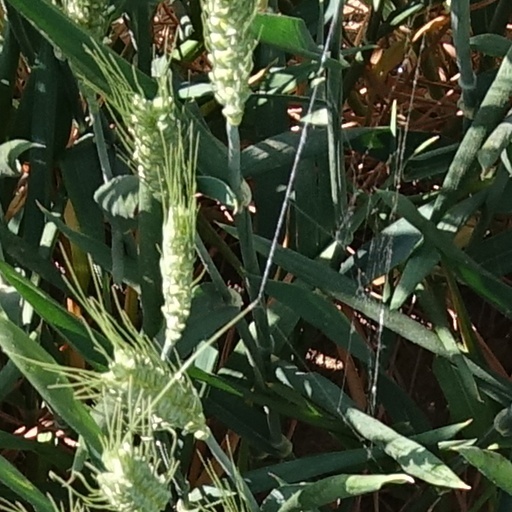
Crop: wheat